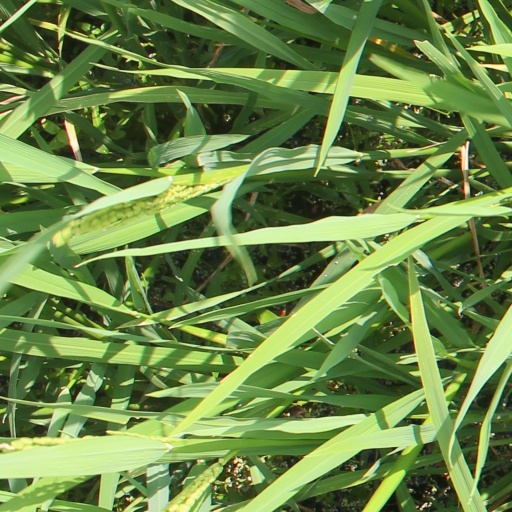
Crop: rice